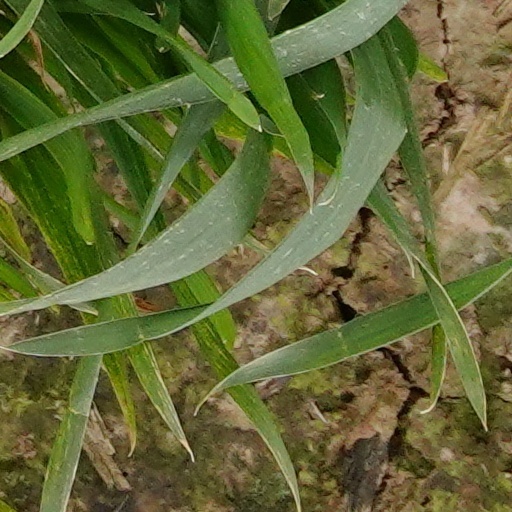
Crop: wheat